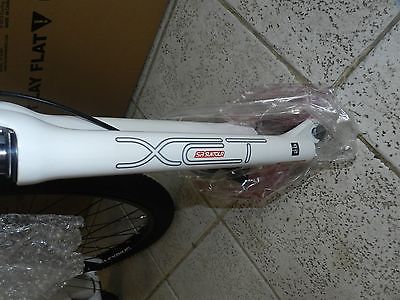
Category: bicycle